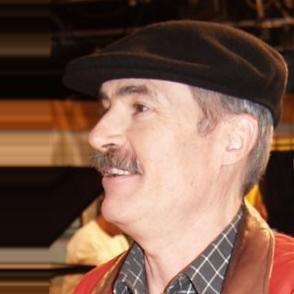
Age: 51